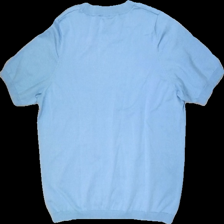
View: back
Type: Top
Category: Ladies
Brand: Lindex
Colors: Blue
Material: 88% Viscose 12% Cont?
Cut: None
Size: M
Damage: pulled thread
Damage location: middle left
Damage 2: stained
Damage 2 location: middle center
Price range: <50
Recommended usage: Export
Description: blue knitted top